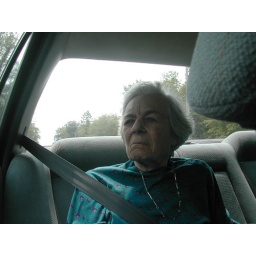
This is Grammy looking courageous in the back seat of mom's car in the summer of 2006.